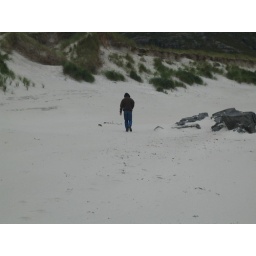
boy in the sand